Palacio de San Telmo

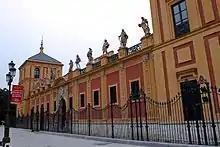
Gallery of illustrious Sevillians, on the façade facing Calle Palos de la Frontera.

The main façade of the palace is distinguished by the magnificent Churrigueresque entrance completed in 1754, the work of other members of the Figueroa family, specifically Matías and Antonio Matías, son and grandson of Leonardo de Figueroa, at a cost of 50,000 pesos. The entryway consists of several parts. The door is flanked by three columns on each side. Over the door is a balcony supported by Atlantes (supports sculpted in the form of a man); twelve allegorical female figures represent the nautical arts and sciences. Finally, there is a sculptural grouping with columns and a figure of Peter González, Saint Telmo (or Elmo), patron saint of sailors, flanked by the patron saints of the city: Saint Ferdinand (Ferdinand III of Castile) and Saint Hermenegild.